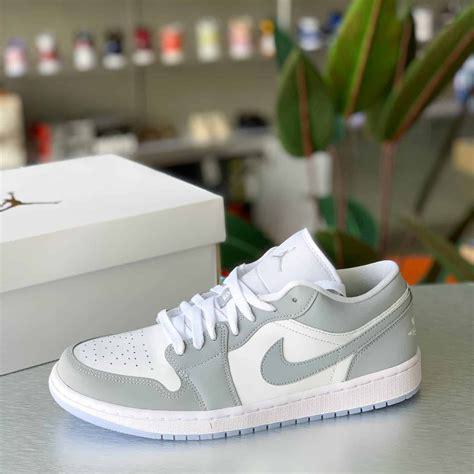
Brand: Jordan
Model: 1